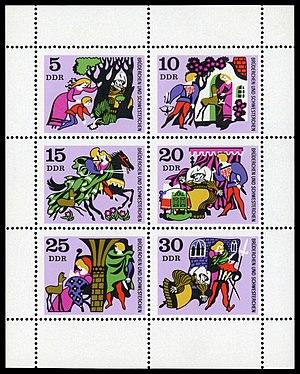
Frérot et Sœurette ou Petit-Frère et Petite-Sœur est un conte populaire allemand recueilli par les frères Grimm dans le premier volume de Contes de l'enfance et du foyer. En Russie, Alionouchka et Ivanouchka constitue une autre version de ce conte.